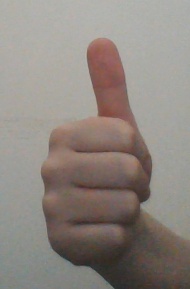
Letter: aleff